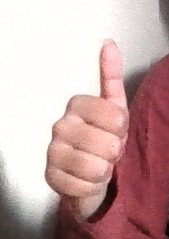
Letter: aleff